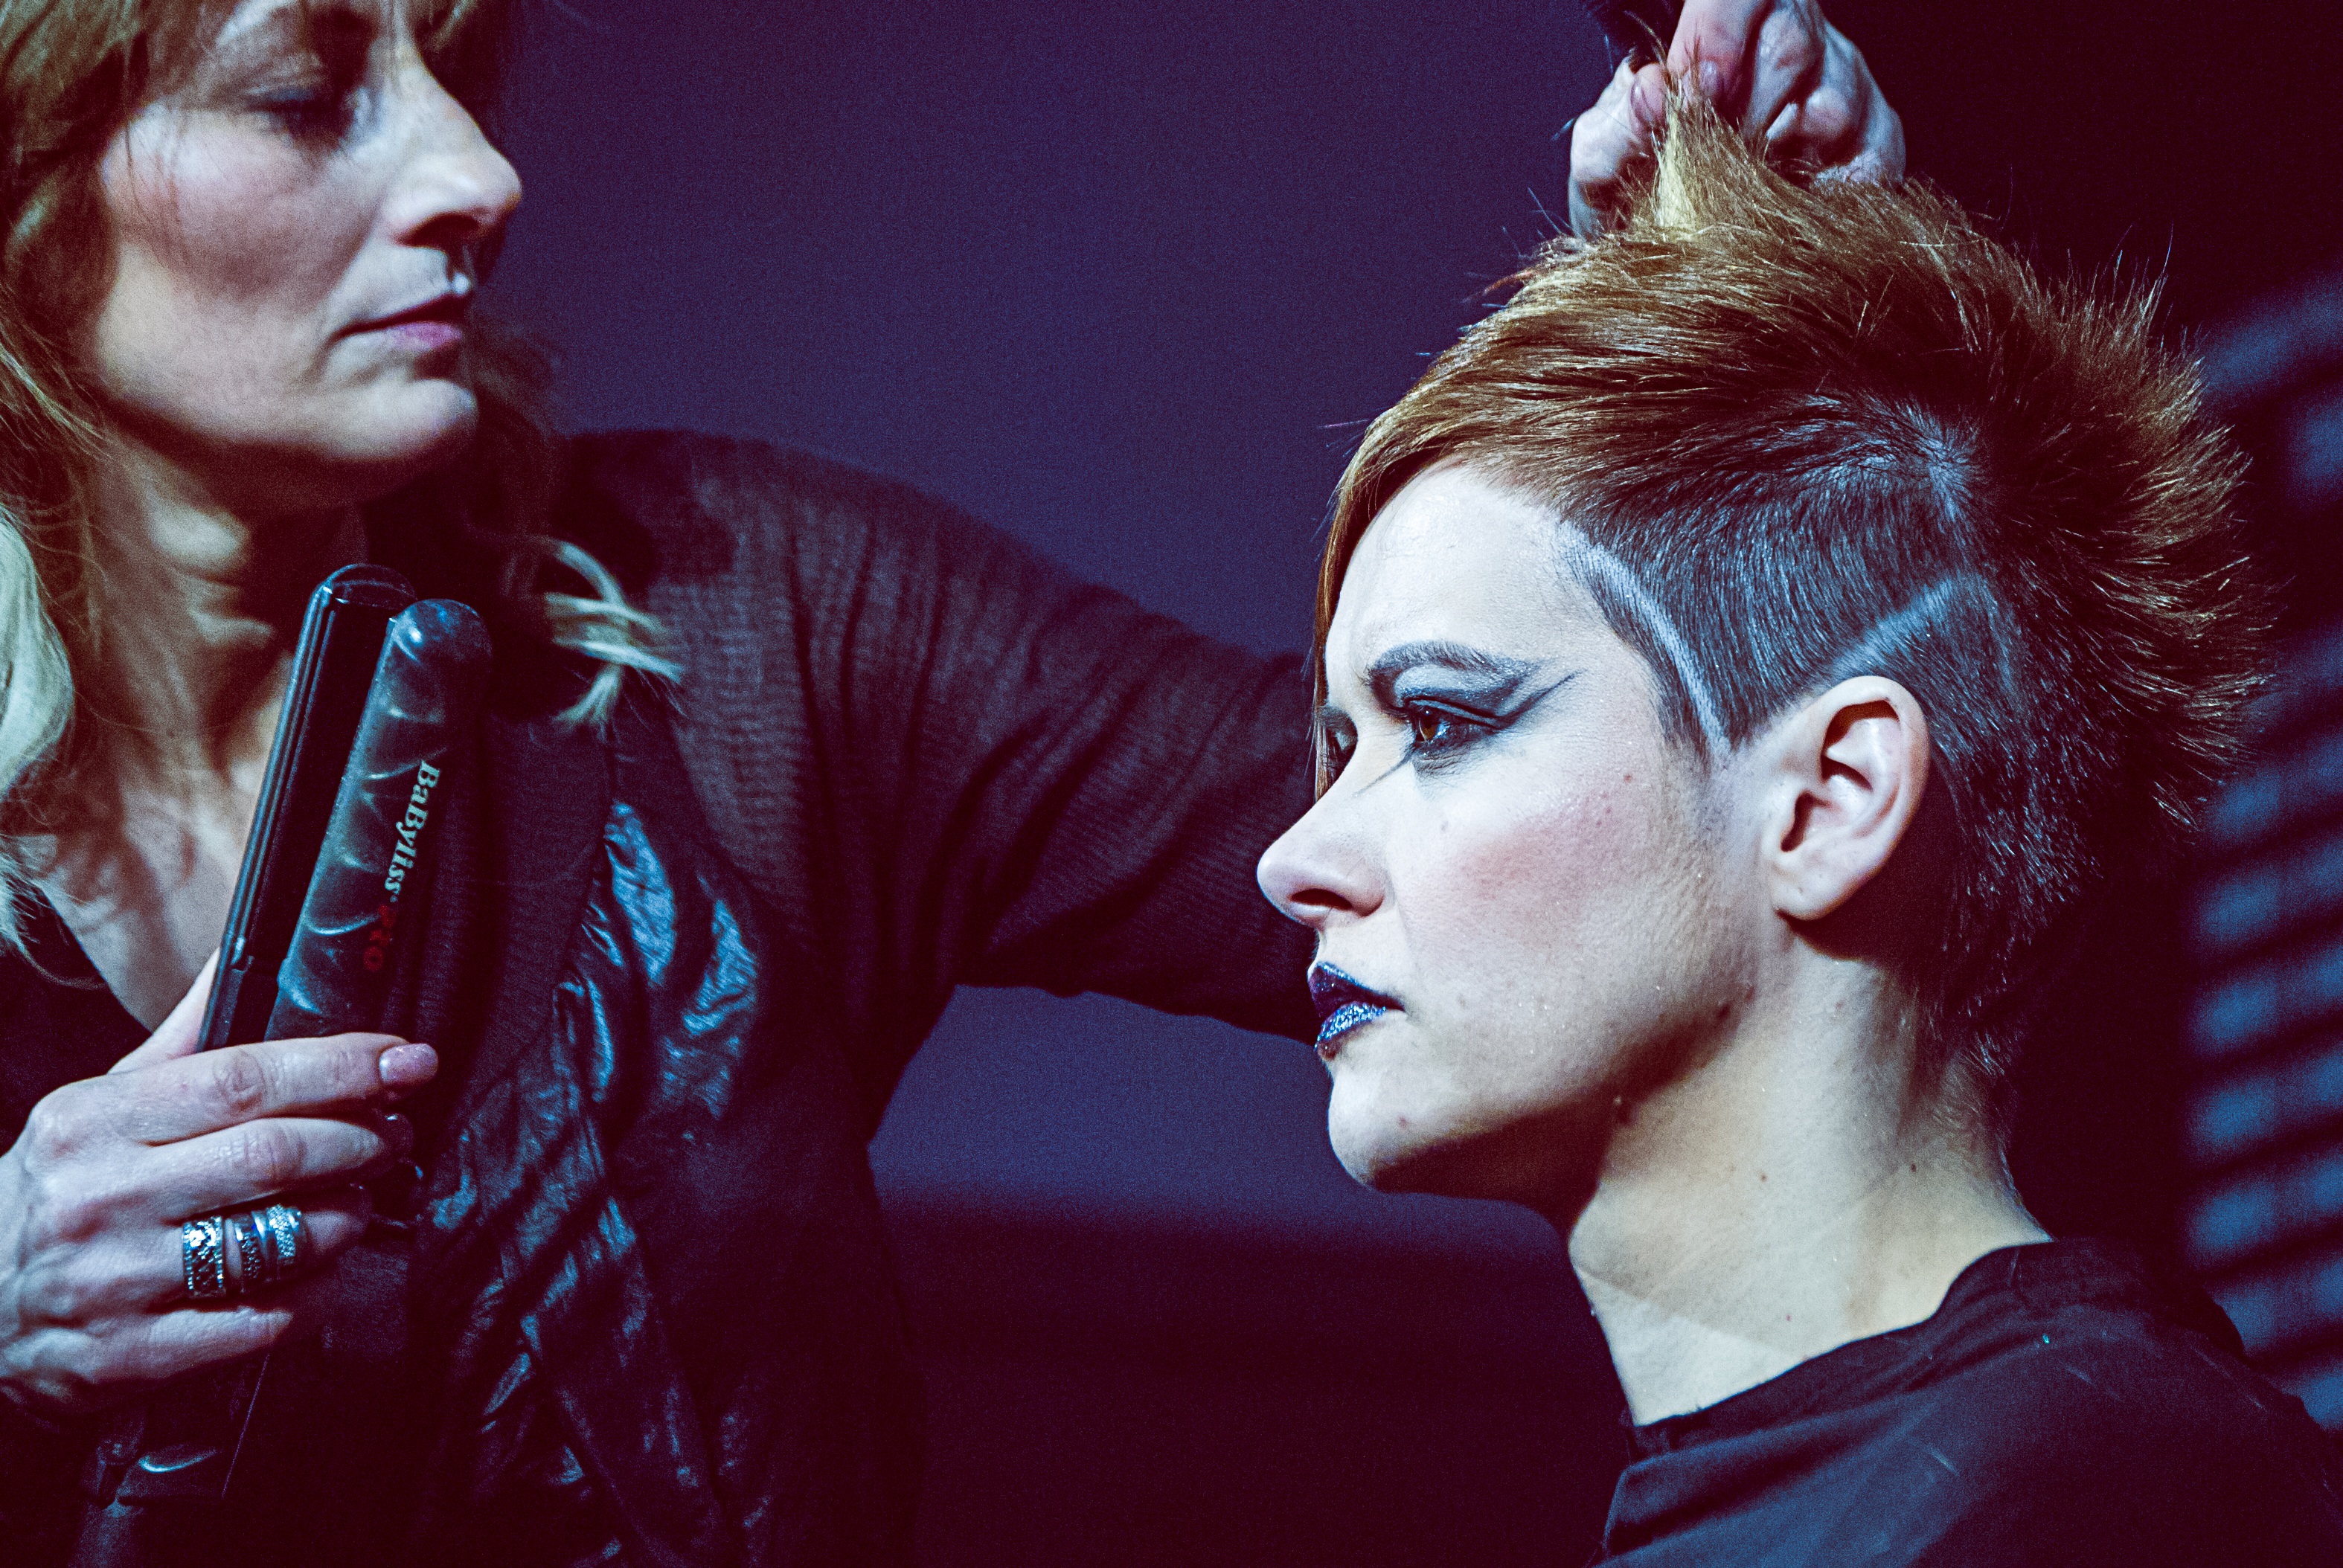
person, woman, hair, model, red, color, fashion, lady, cut, women, singing, beauty, presentation, hairdresser, cosmetics, fictional character, expocosm tica